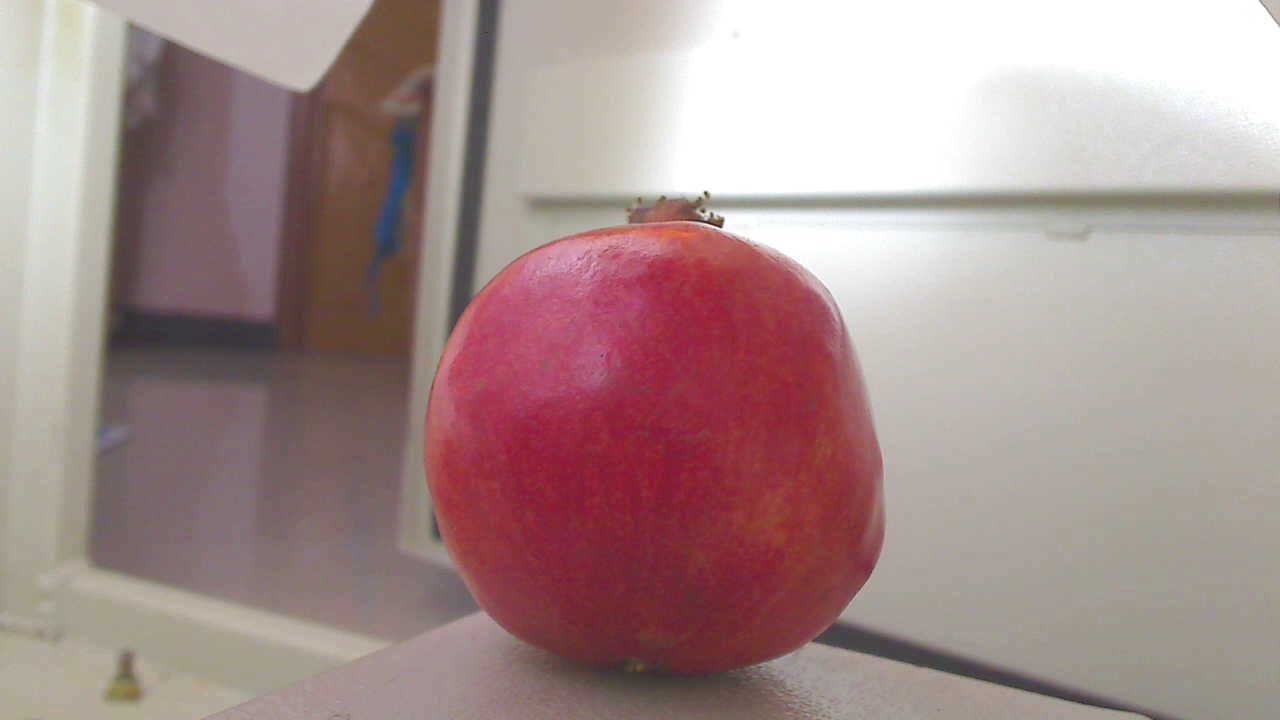
Grade: grade-3
Quality: quality-4